Industry of Belarus

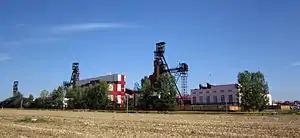
Potash processing plant No 2 of Belaruskali, one of the biggest potash fertilizers producers in the world

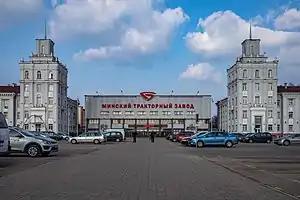
Minsk Tractor Works, a major tractor producer

Industry plays an important role in the economy of Belarus. In 2020, industry accounted for 25.5% of Belarusian GDP. Share of manufacturing (excluding mining, energy and water supply) in Belarusian GDP was 21.3% in 2019. United Nations Economic Commission for Europe described Belarus as having "a well-developed industrial sector and highly skilled workforce". In 2020, 23.5% of the Belarusian workforce was employed in industry. In 2019, total industrial production amounted to (c. US$54 billion); in 2020, it rose to (c. US$44–54 billion). Belarusian industry is export-oriented: in 2020, 61.2% of industrial output was exported. The most important sector is food industry (29.9% share in total manufacturing output). Other well-developed sectors of industry include chemical industry (oil refining, petrochemistry, manufacturing of fertilizers and other chemical goods), automotive industry and manufacturing of other machinery equipment.